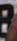
Number: 8